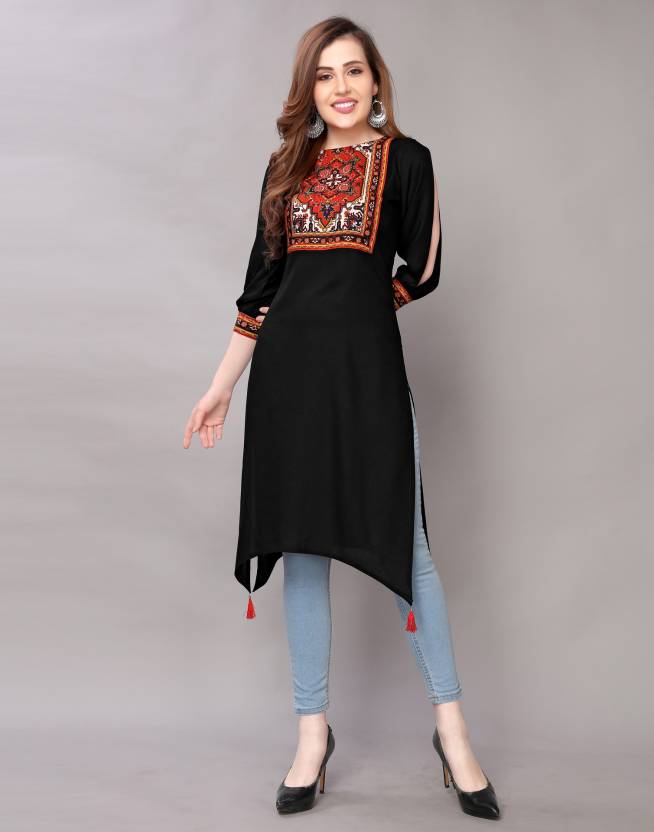
Product: Women Asymmetric Black Dress
Price: ₹299
Colors: Black
Pattern: Solid, Embellished
Description: Black Rayon Boat Neck Slit Sleeve Calg Length Side Slit Dress
Other details: Dress Length: 44 Inch, Dress Sleeve Length: 17 Inch